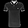
Label: T - shirt / top